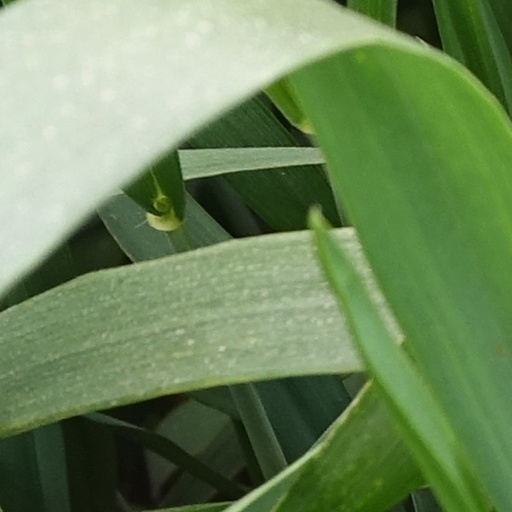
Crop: wheat